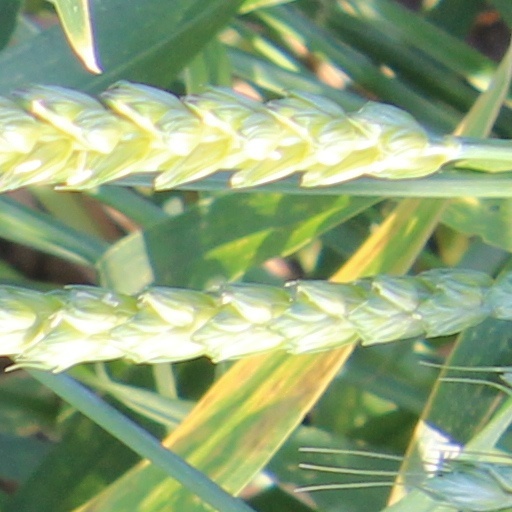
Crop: wheat